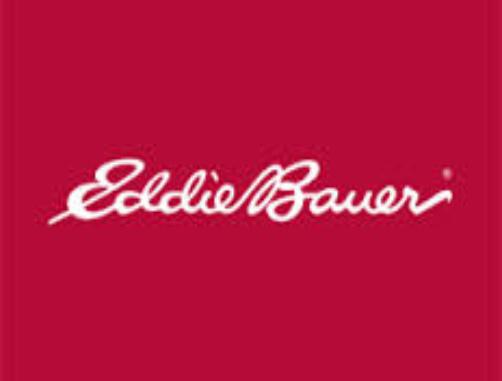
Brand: Eddie Bauer
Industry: Clothes